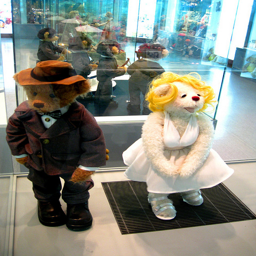
Two teddy bears in a display case with four other teddy bears staged in the background.
There are two human size stuff animal statues on display
Two teddy bears dressed up like they are in a famous movie scene.
A boy teddy bear in a suit and a girl teddy bear in a dress in a window.
Two stuffed animals are posing in a window.